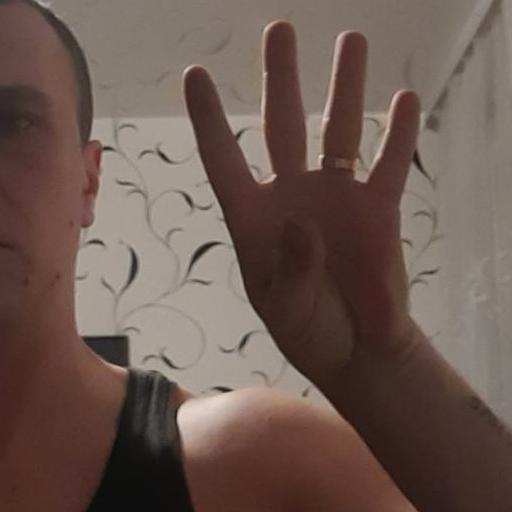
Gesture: four